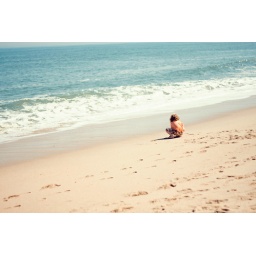
little boy in the sand